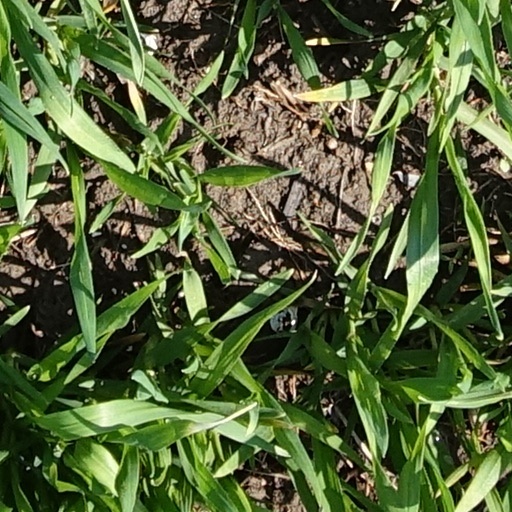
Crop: wheat